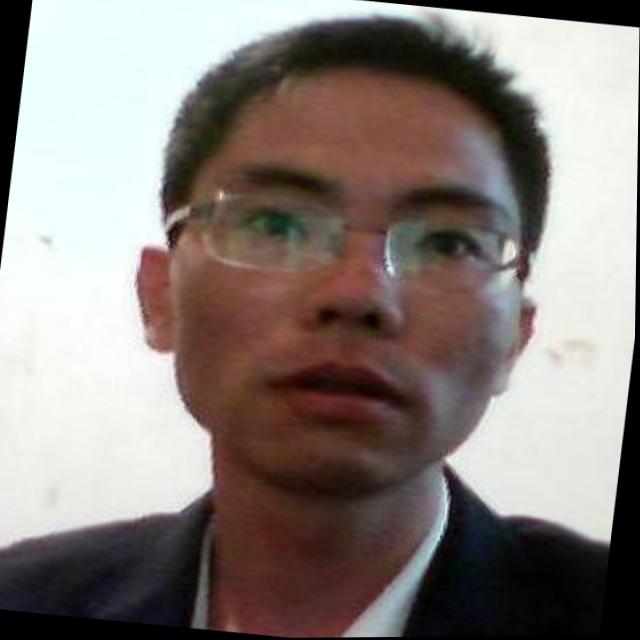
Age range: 21-44